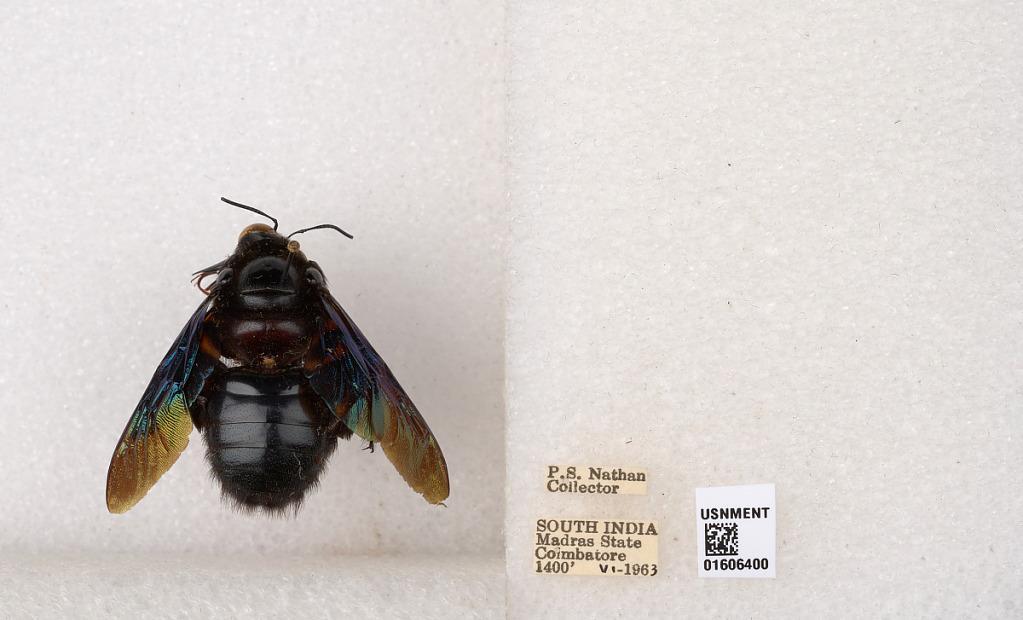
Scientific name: Xylocopa (Biluna) auripennis auripennis Lepeletier
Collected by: P. Nathan
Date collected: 1963-6-1
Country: India
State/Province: Tamil Nadu
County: Coimbatore
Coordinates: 10.9955, 76.9034